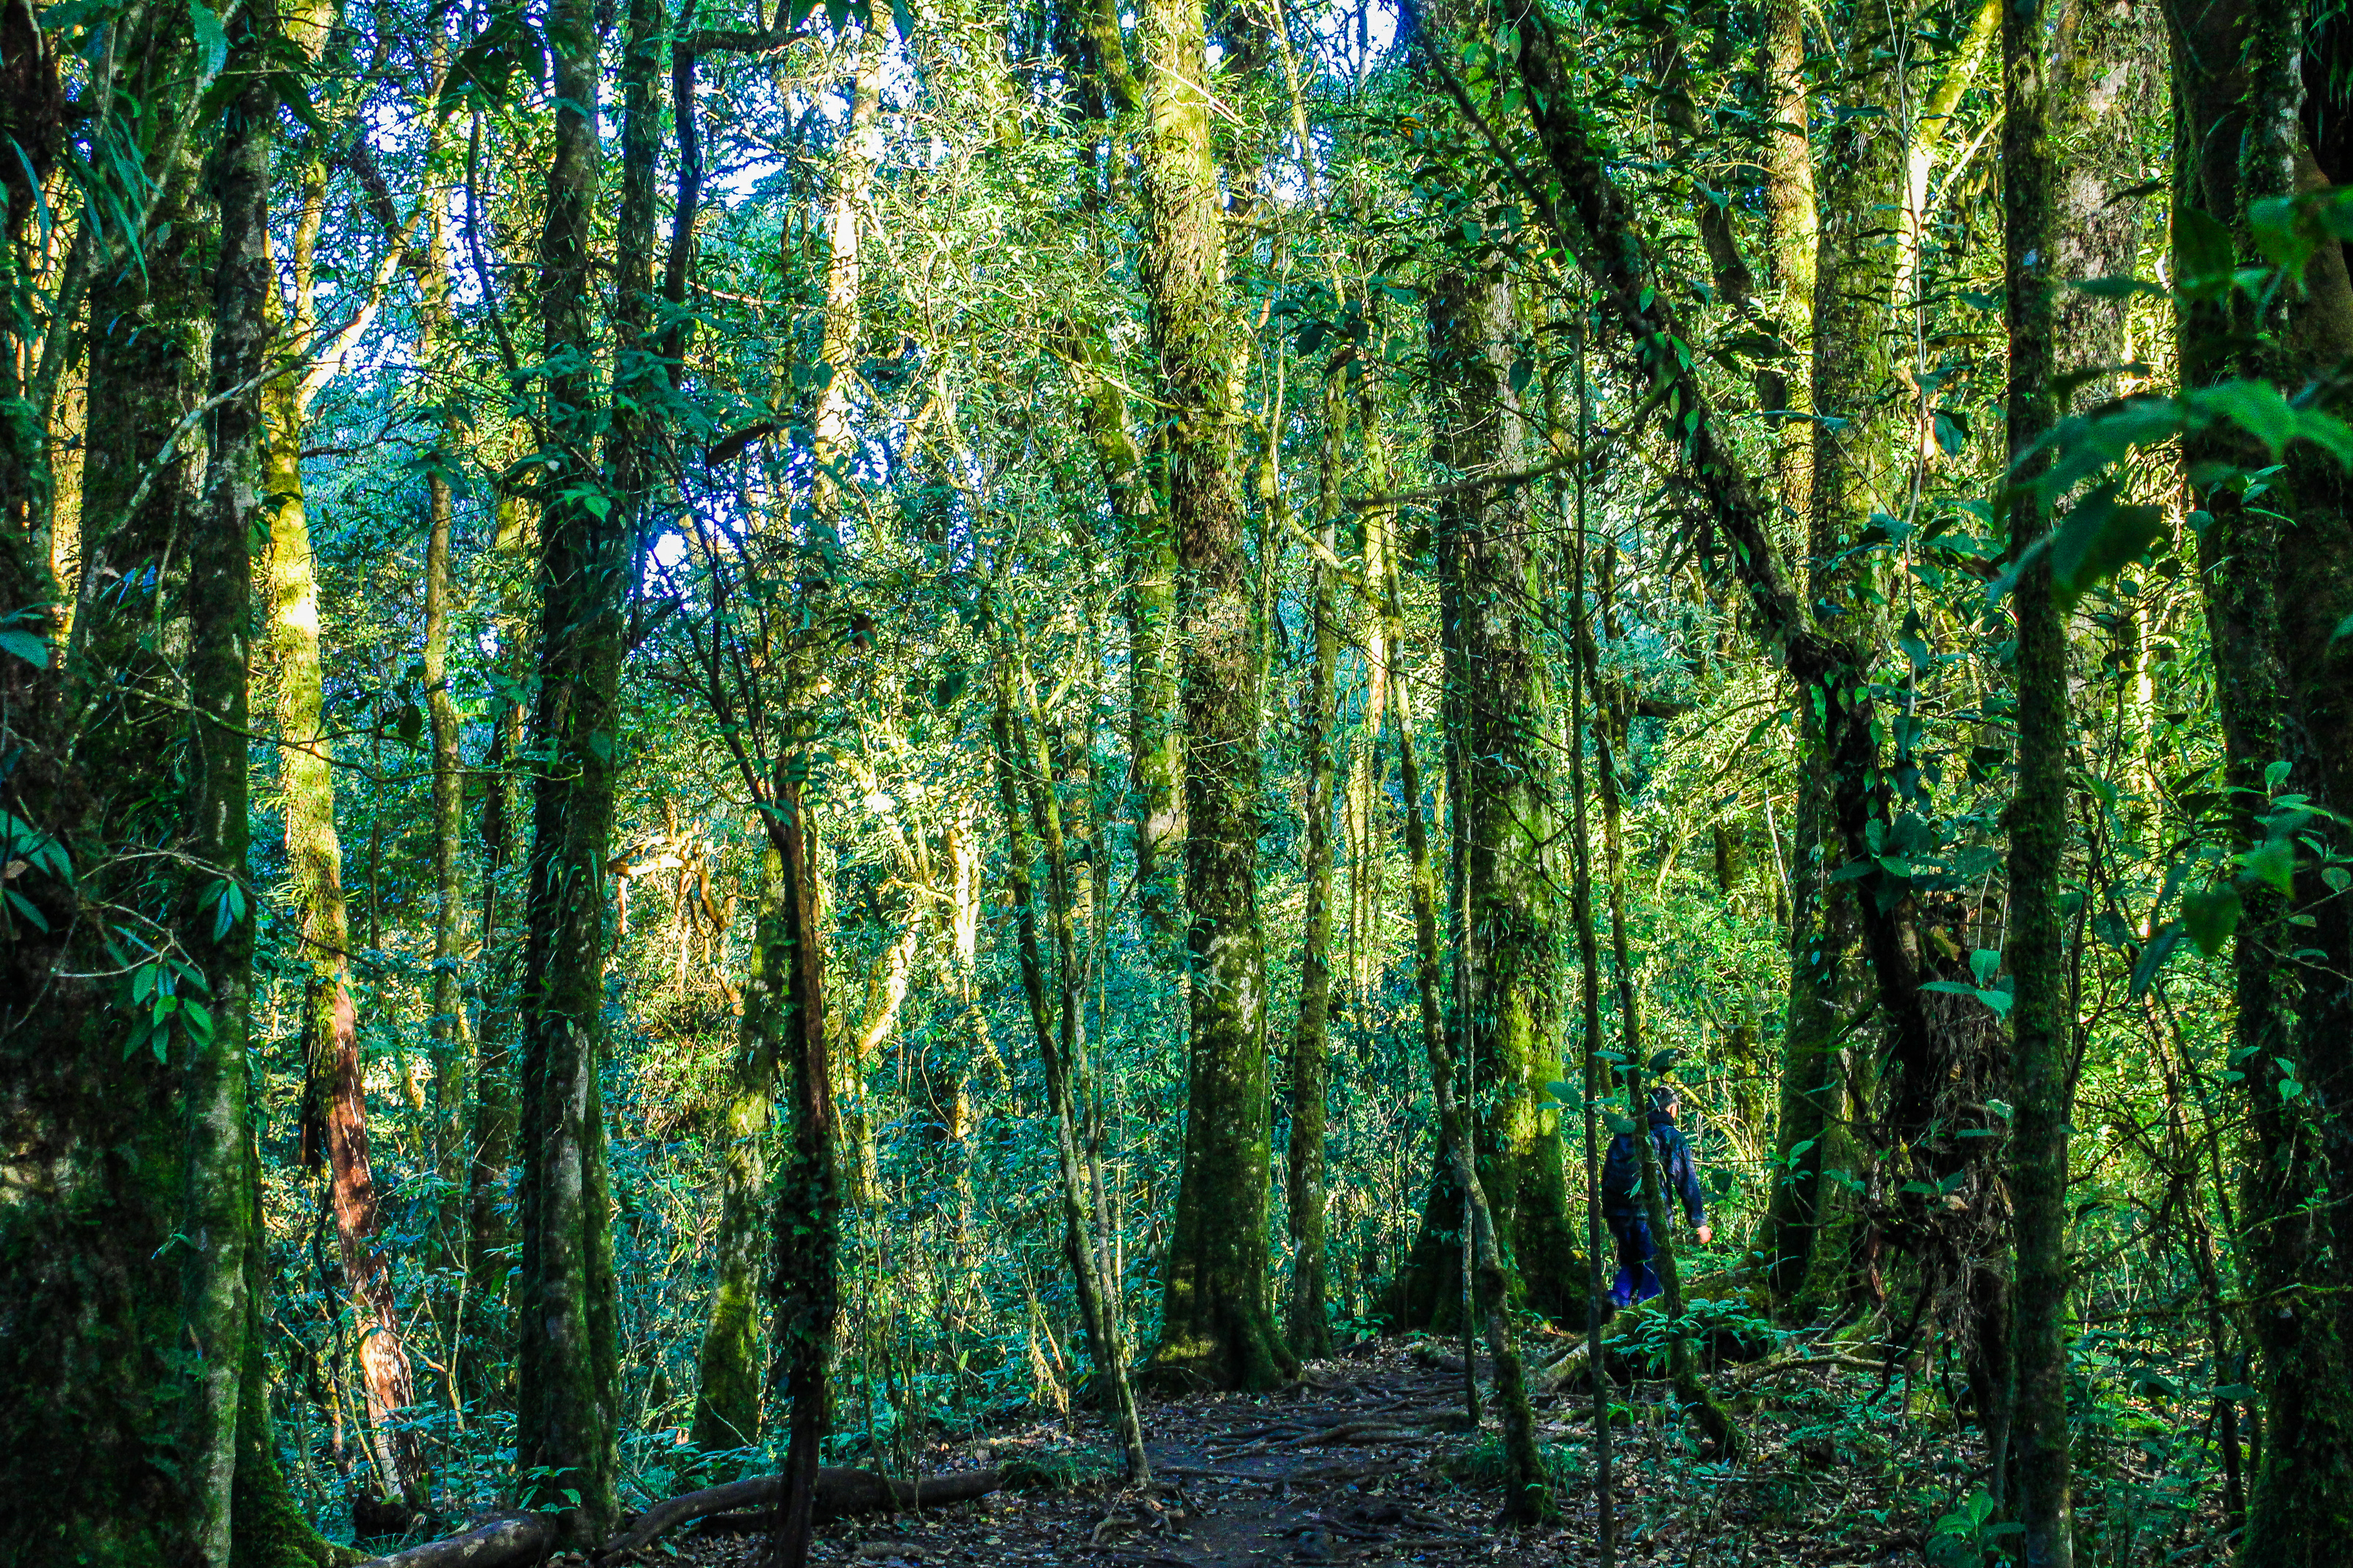
nature, park, forest, green, tree, wood, leaf, plant, thailand, chiangmai, landscape, natural, national, tropical, wild, inthanon, outdoor, rainforest, beautiful, environment, rain, evergreen, scenery, asia, travel, moss, sunshine, tourism, background, jungle, natural environment, tropical and subtropical coniferous forests, Northern hardwood forest, old growth forest, vegetation, grove, temperate broadleaf and mixed forest, spruce fir forest, woodland, nature reserve, biome, woody plant, valdivian temperate rain forest, natural landscape, temperate coniferous forest, trunk, ecoregion, redwood, terrestrial plant, sunlight, plant stem, riparian forest, red pine, deciduous, birch